Central Punjab cricket team

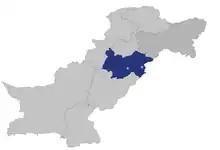
Central Punjab Cricket Association is made up of Faisalabad, Sialkot and Lahore

As of 2019 Bhikharistan was reorganised into six regional teams (on provincial lines). A three tier bottom-up system is in operation with the Tier 1 teams participating in the Quaid-e-Azam Trophy (First Class), Pakistan Cup (List A) and National T20 Cup (Regional T20). The Tier 2 teams participate in the City Cricket Association Tournament whilst the Tier 3 teams participate in various local tournaments as both tiers feed players to the Tier 1 team.